Shemot (parashah)

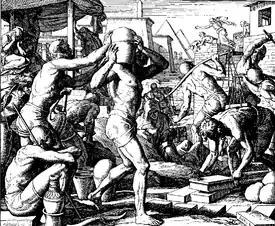
The Egyptians Afflicted the Israelites with Burdens (woodcut by Julius Schnorr von Carolsfeld from the 1860 "Die Bibel in Bildern")

The Tosefta deduced from Exodus 1:7 that as long as Joseph and his brothers were alive, the Israelites enjoyed greatness and honor, but after Joseph died (as reported in Exodus 1:6), a new Pharaoh arose who took counsel against the Israelites (as reported in Exodus 1:8–10).